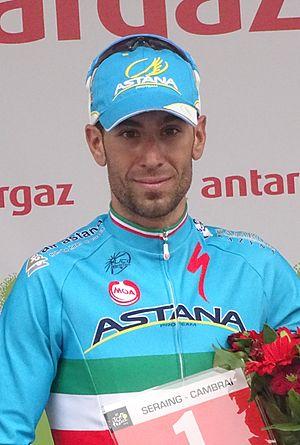
Reportage réalisé le mardi 7 juillet à l'occasion de l'arrivée de la quatrième étape du Tour de France 2015 à Cambrai, Nord-Pas-de-Calais, France.